Inge Stoll

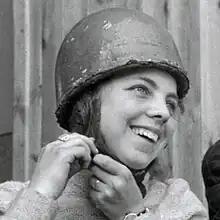
Inge Stoll in 1947

Ingeborg Stoll-Laforge (11 February 1930 – 24 August 1958) was a female German motorcycle racer.